Perpetual Groove

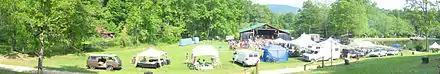
Amberland 2006 concert field.

The band hosted their own gathering every Memorial Day weekend known as "Amberland". It began as a party for friends and family on the property of Mark Day in Jefferson, GA, but had outgrown its Jackson County roots and relocated each year. From 2007 to 2012, Amberland was held at Cherokee Farms, just outside LaFayette in northwest Georgia. The band played long sets over the weekend and Brock Butler traditionally played an acoustic set, known as BrockFest on Sunday mornings during the weekend. Amberland X (May 2011) was the first of the festivals to feature opening acts, with bands like Moon Taxi, Zoogma, Mantras, Under The Porch, Former Champions, and [http://www.myspace.com/noiseorganization Noise[Org]] who all opened for P-Groove during their regular touring seasons.